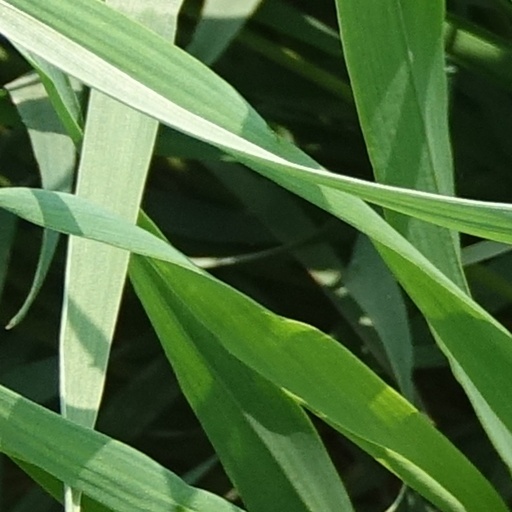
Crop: wheat